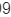
Number: 9